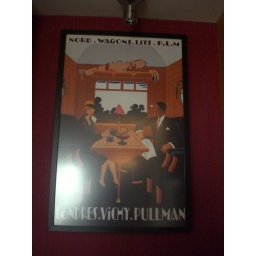
Pic over the sink in the kitchen